Michael Stebbins

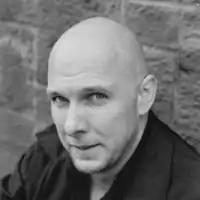

Michael Stebbins is an American geneticist and former Vice President of Science and Technology at the Laura and John Arnold Foundation. He previously served as Assistant Director for Biotechnology, at the White House Office of Science and Technology Policy.